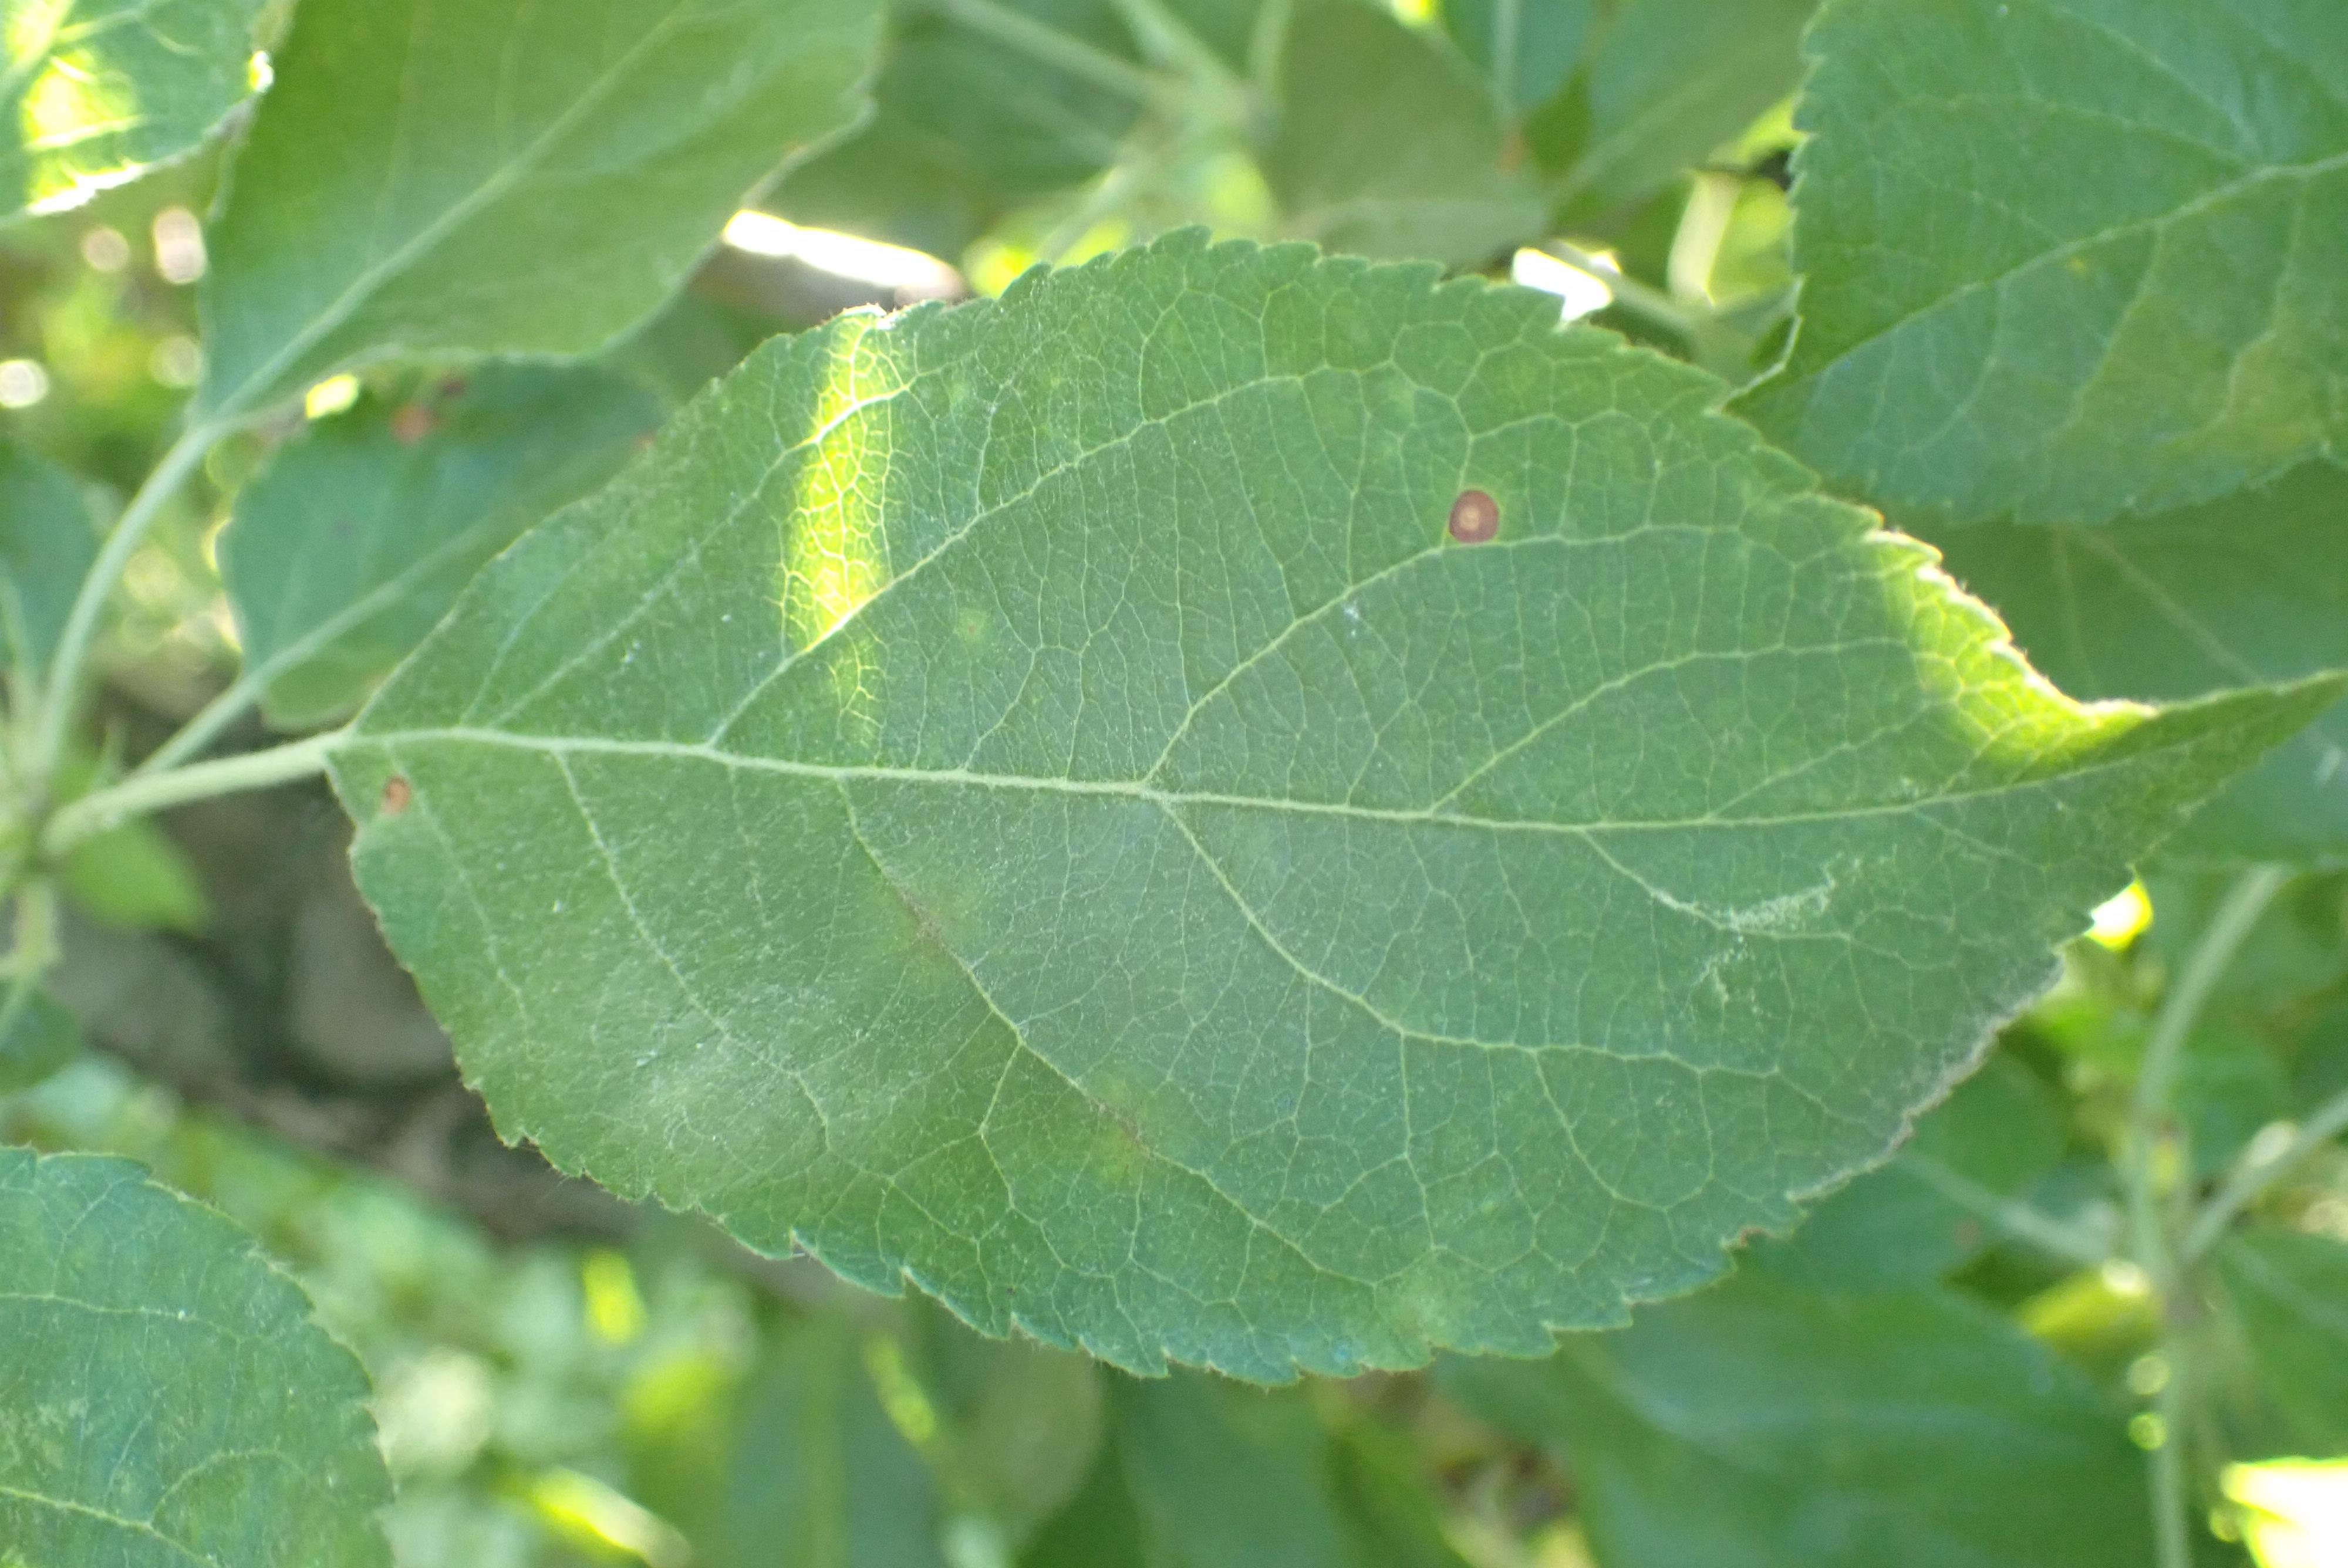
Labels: scab, frog_eye_leaf_spot